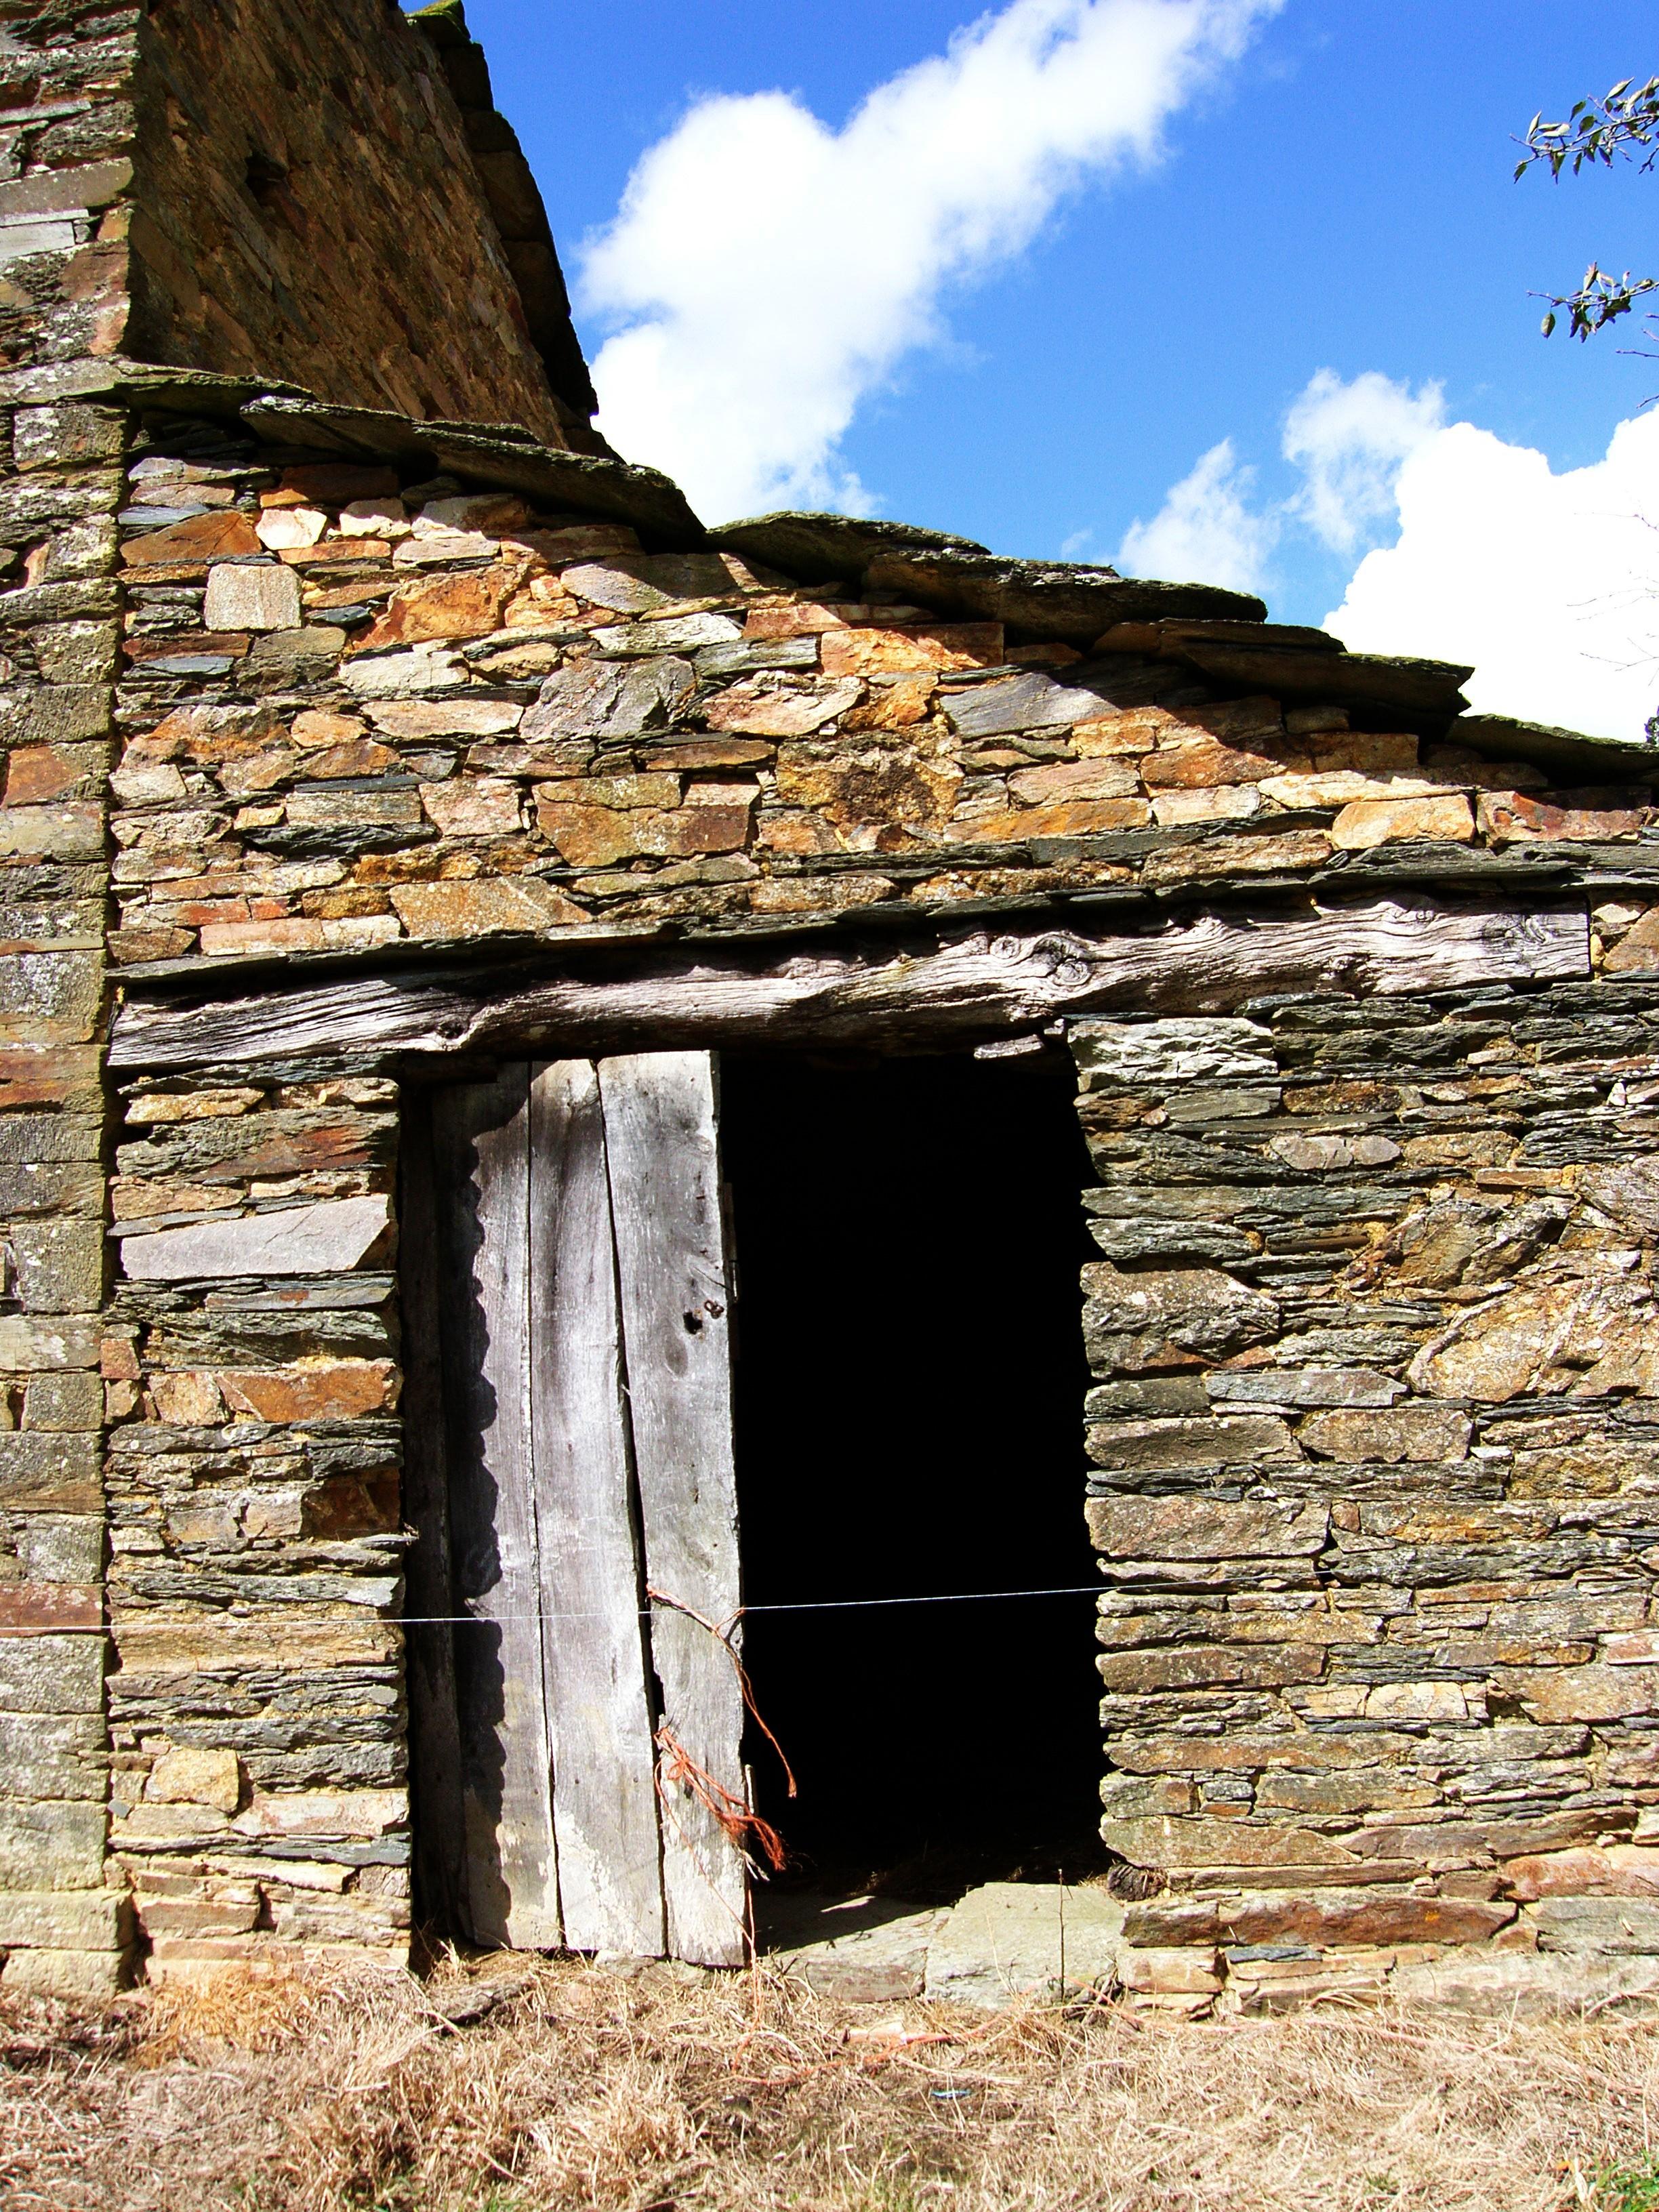
rock, wood, house, building, wall, hut, village, shack, rural, cottage, ruins, ggl1, canoneos500d, ruralgalicia, scenerylandscapenature, rural area, ancient history